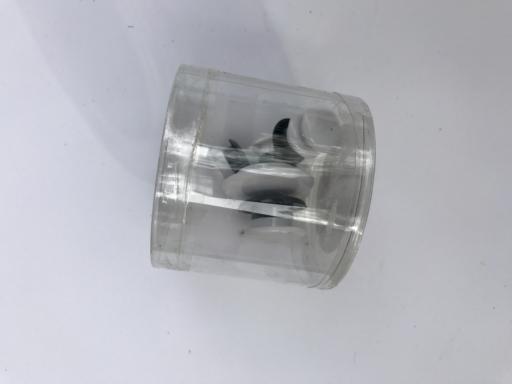
Waste category: plastic